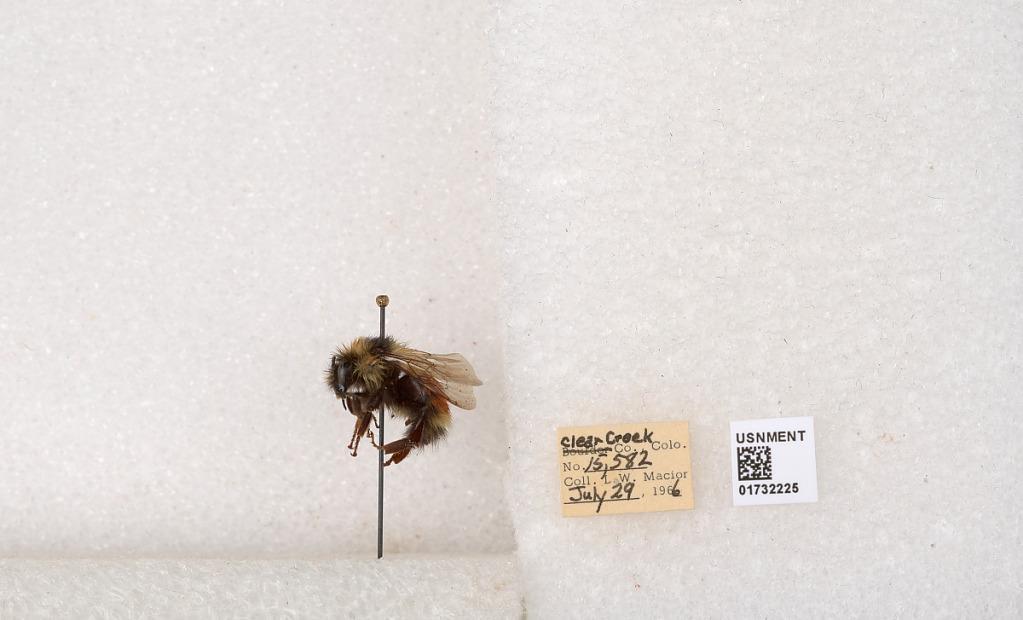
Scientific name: Bombus (Pyrobombus) sylvicola Kirby
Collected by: L. Macior
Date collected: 1966-7-29
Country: United States
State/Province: Colorado
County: Clear Creek
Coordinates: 39.7006, -105.694